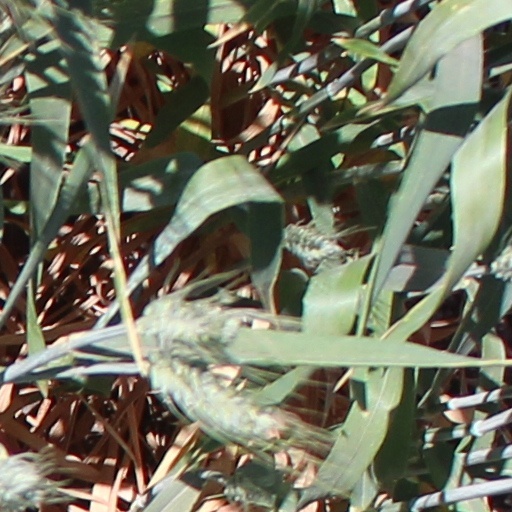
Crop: wheat